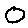
Label: 0